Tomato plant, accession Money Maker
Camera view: tilt-top (135 deg); turntable rotation: 120 degrees
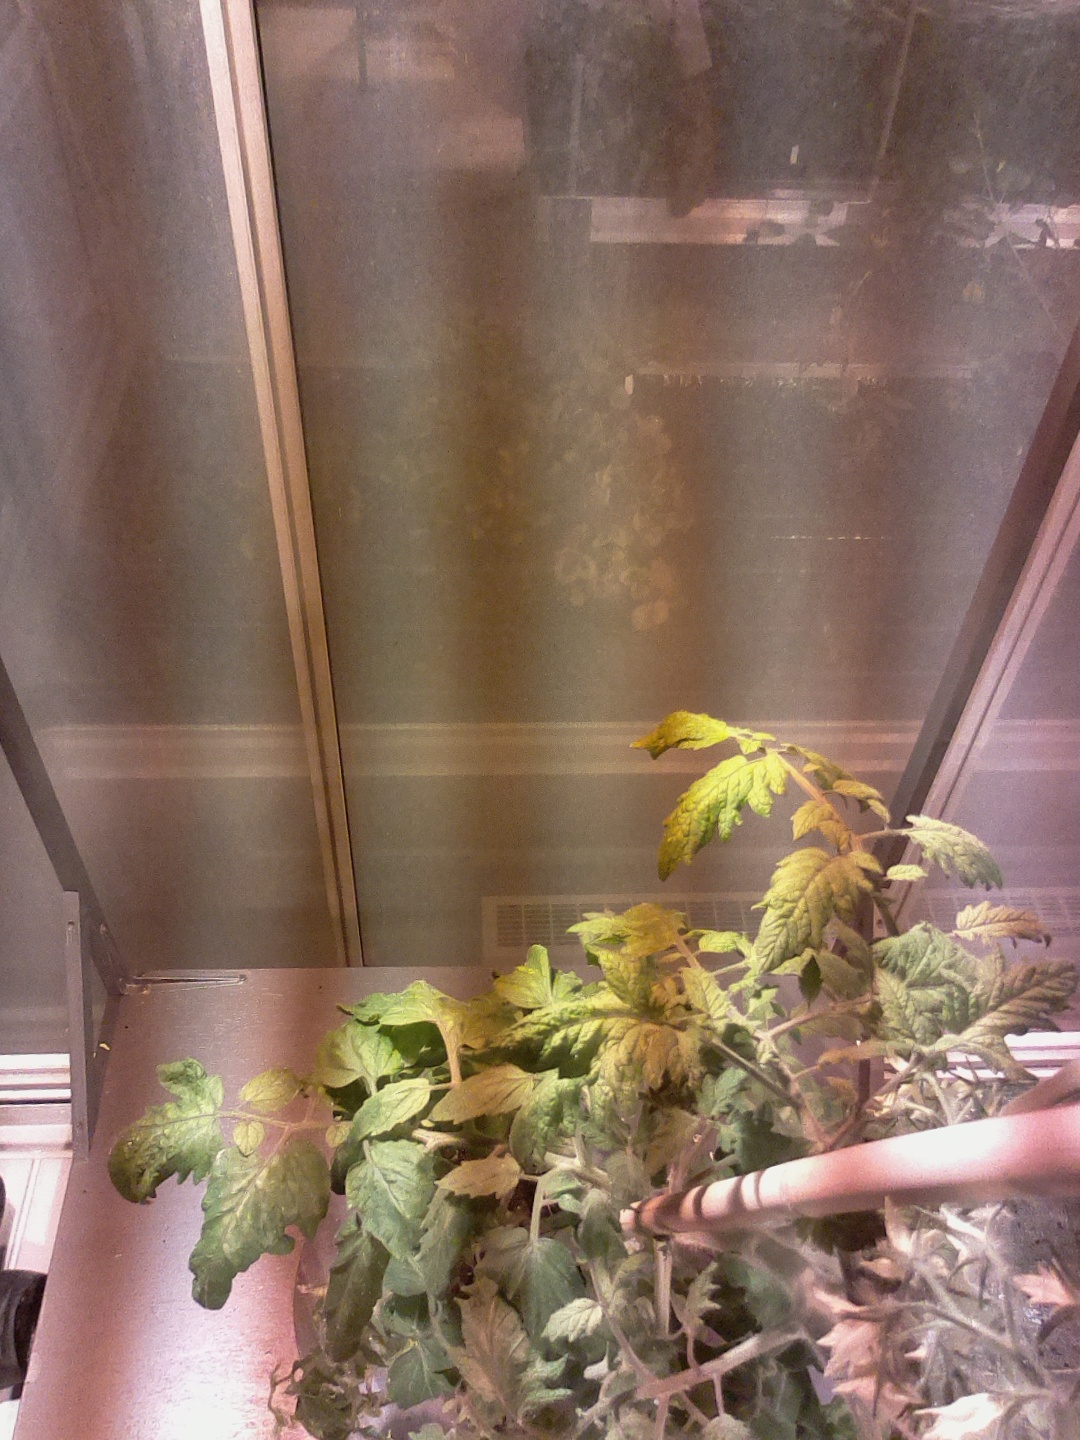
BBCH growth stage 72: 20%-30% of final fruit size